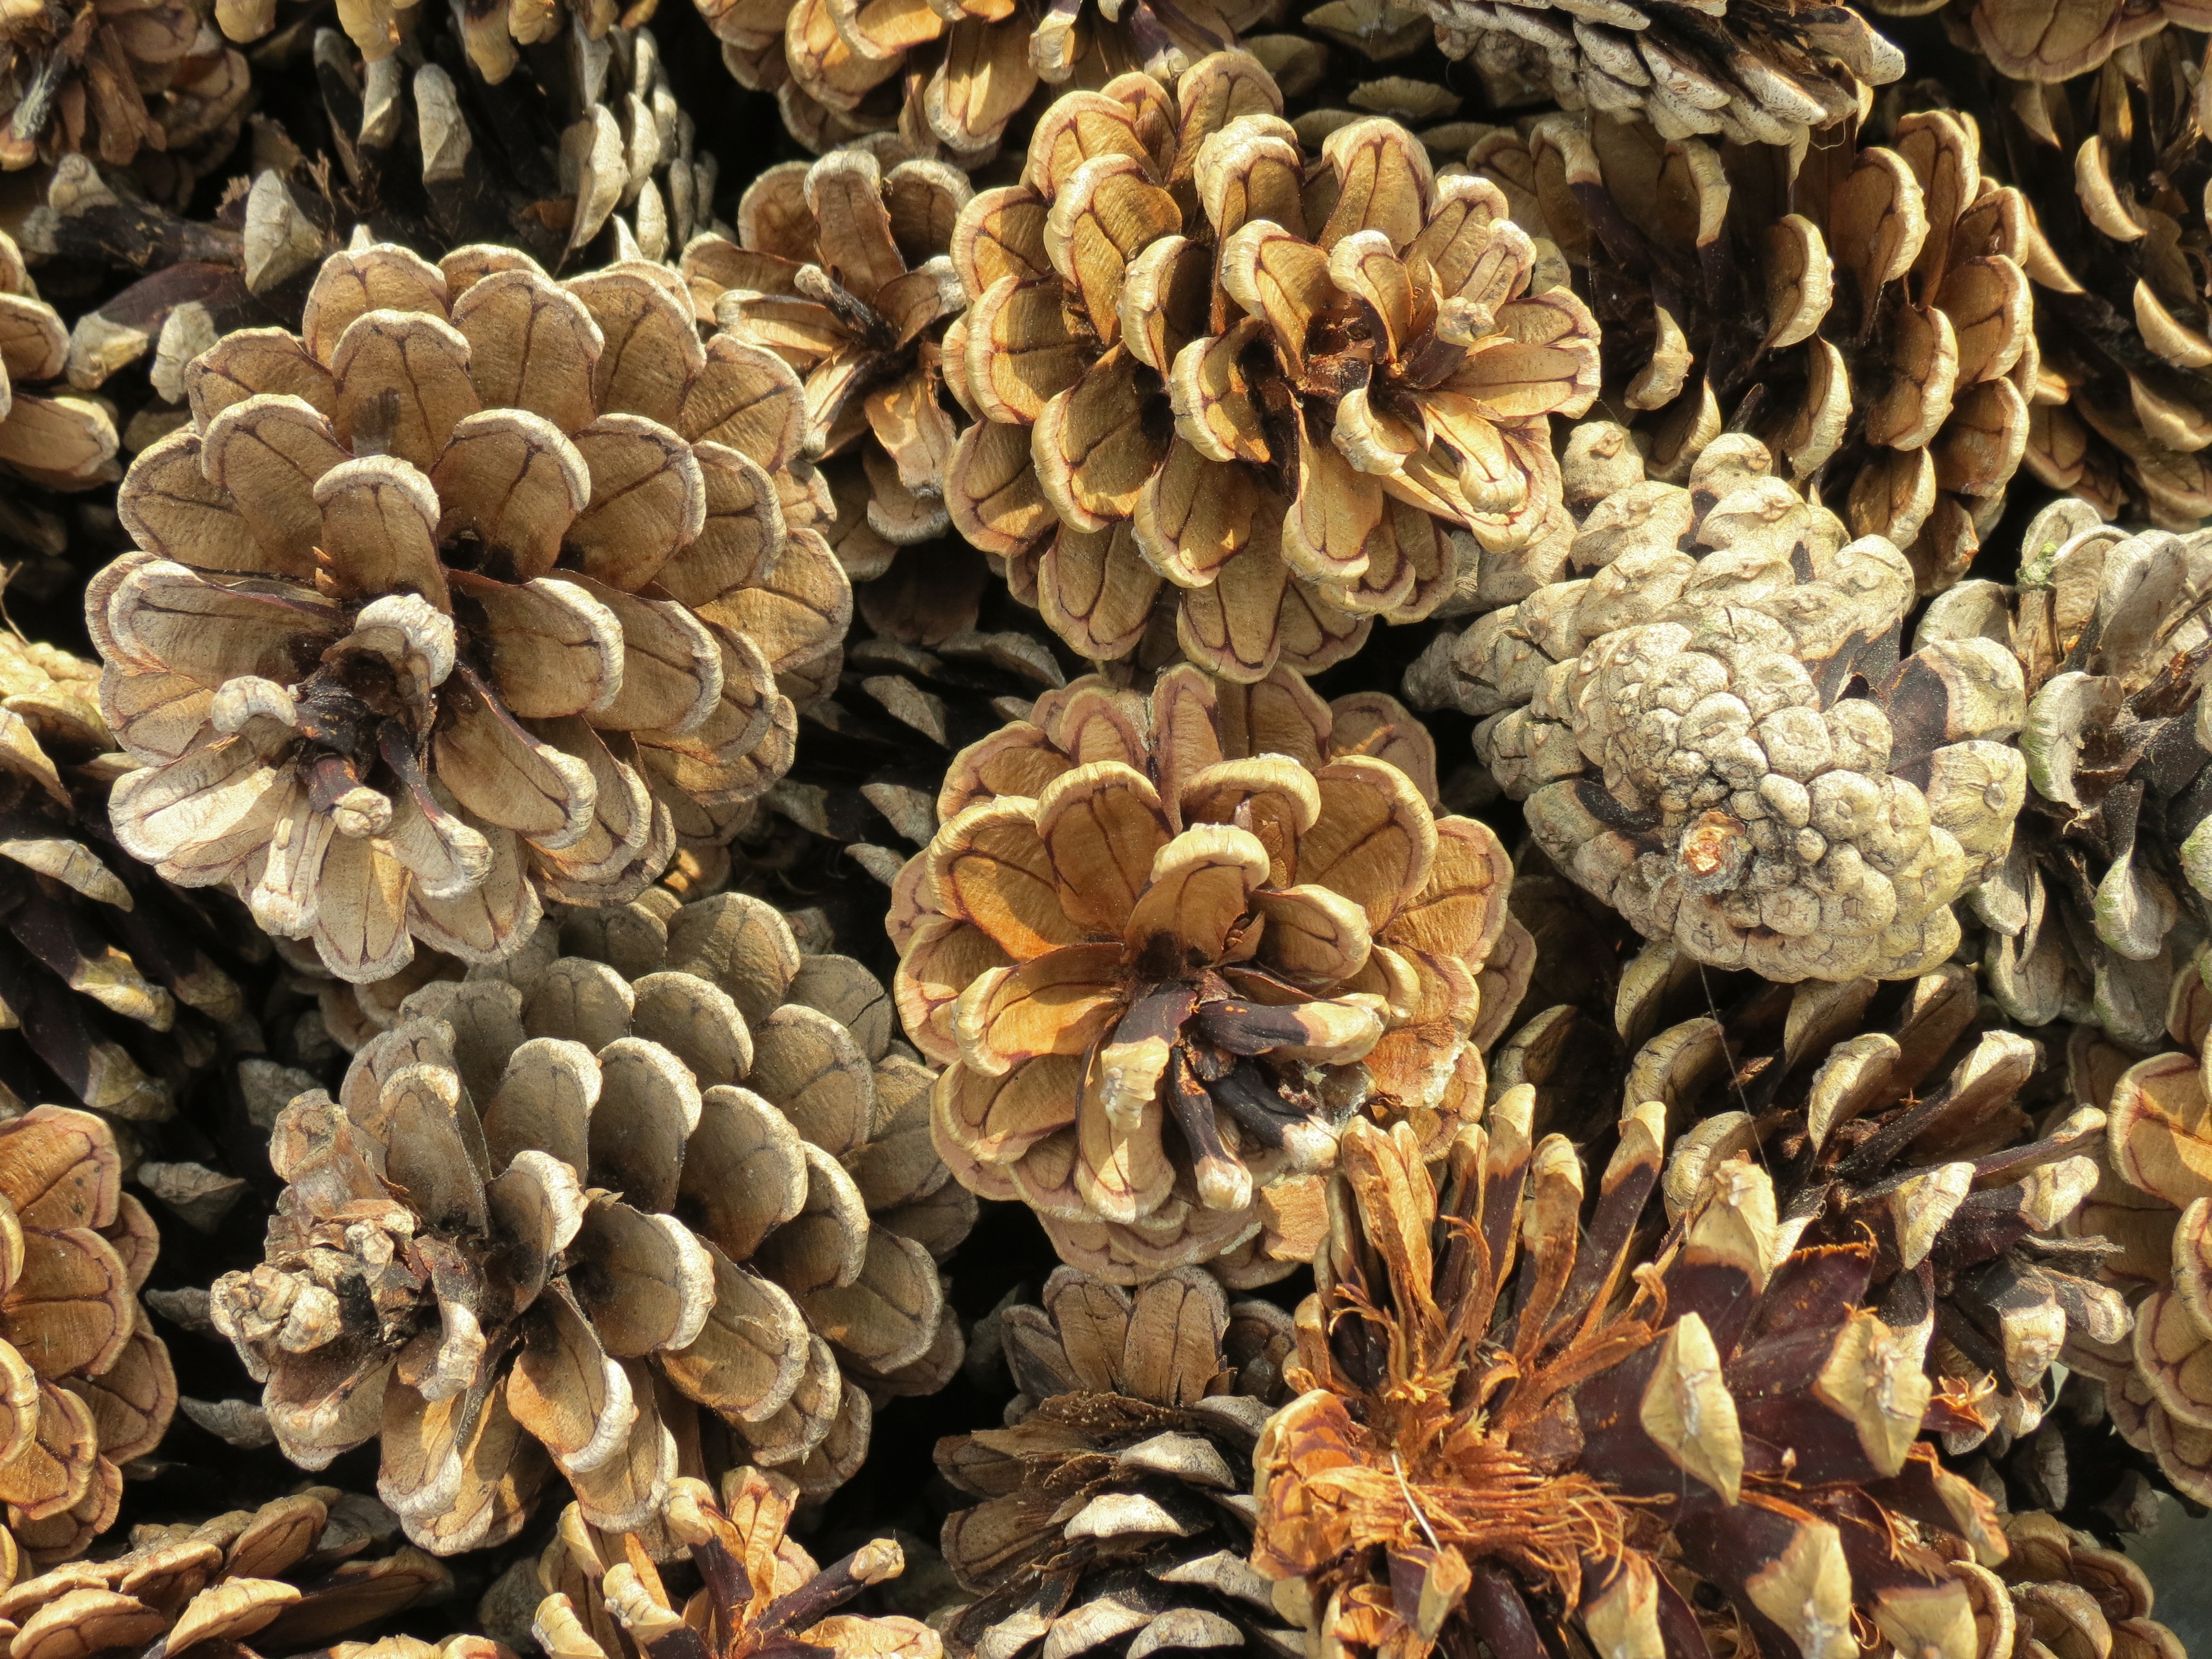
tree, nature, plant, flower, pine, decoration, food, autumn, botany, scale, close, flora, conifer, tap, decorative, detail, scaly, autumn colours, pine cones, autumn decoration, autumn fruits, seed cones, conifer cone, hen of the wood